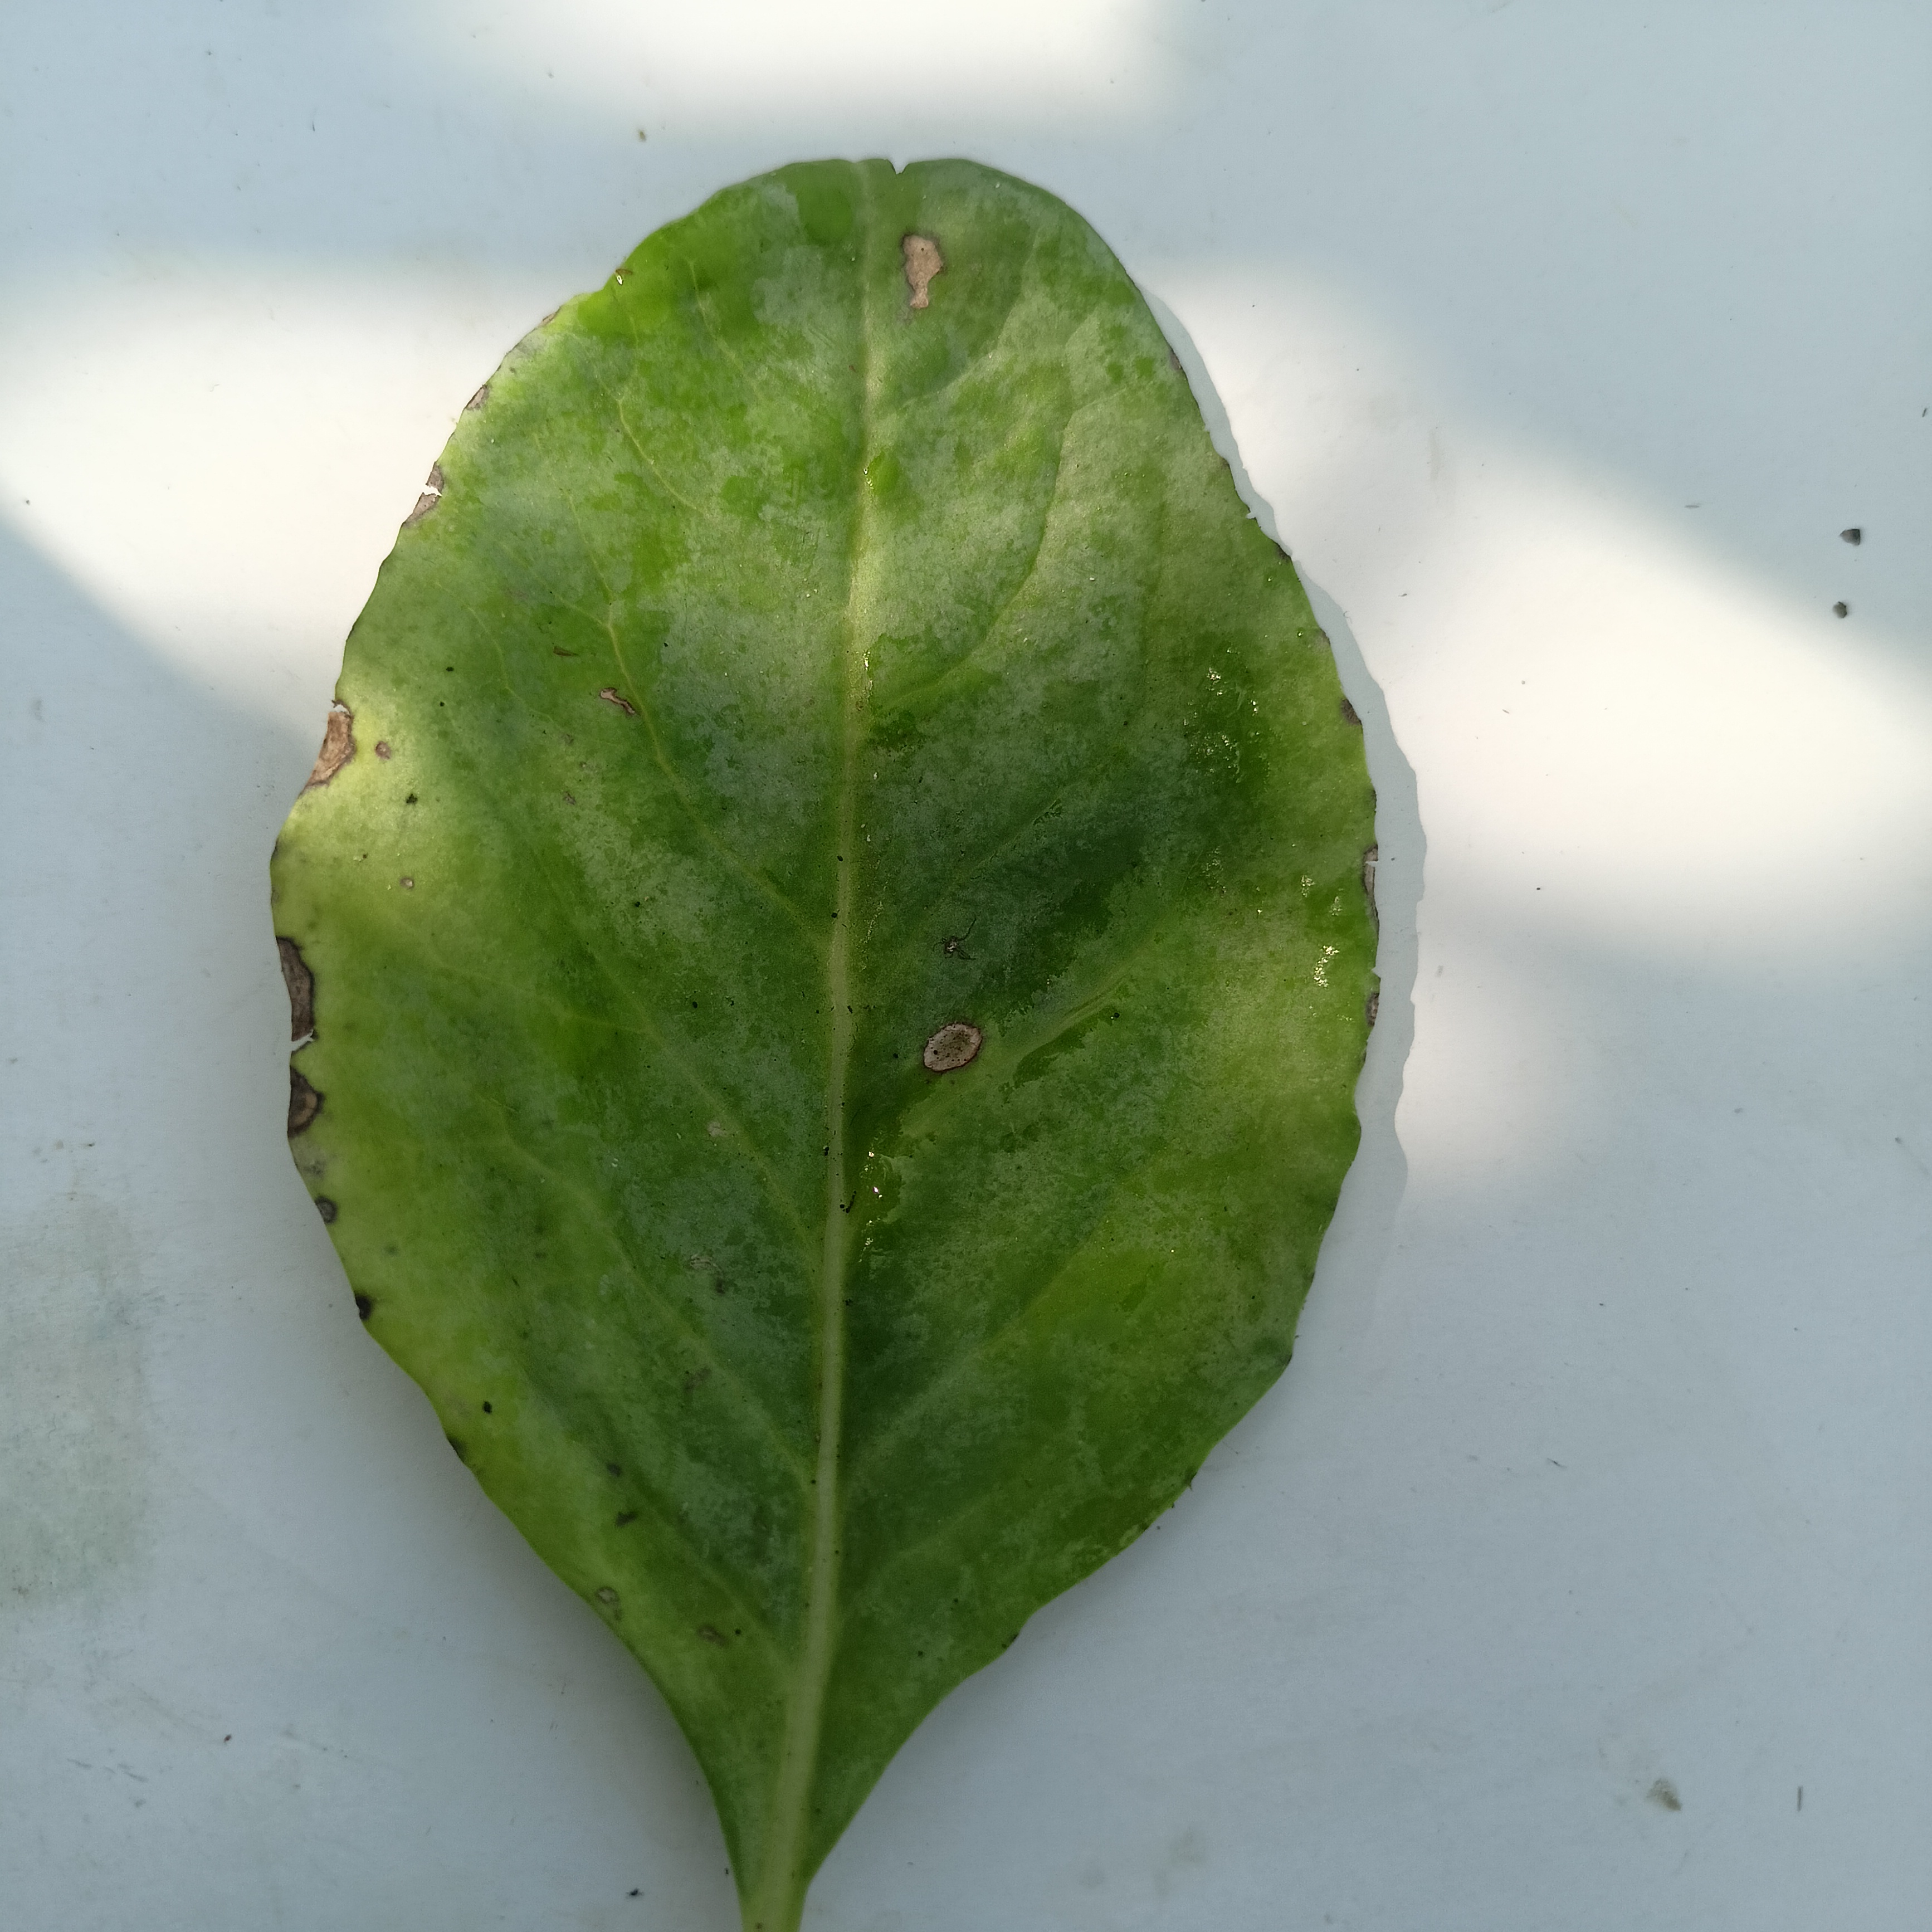
Label: Black Rot